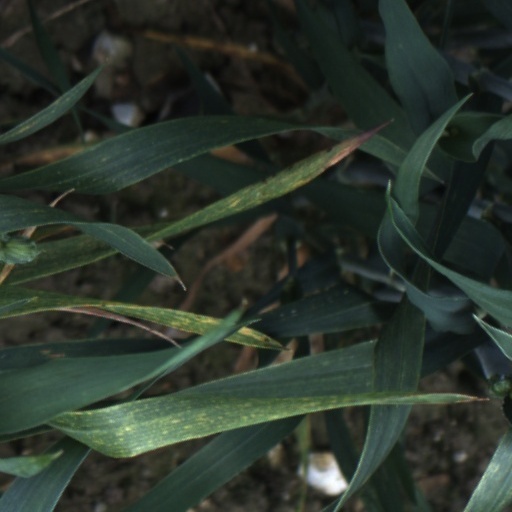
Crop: wheat